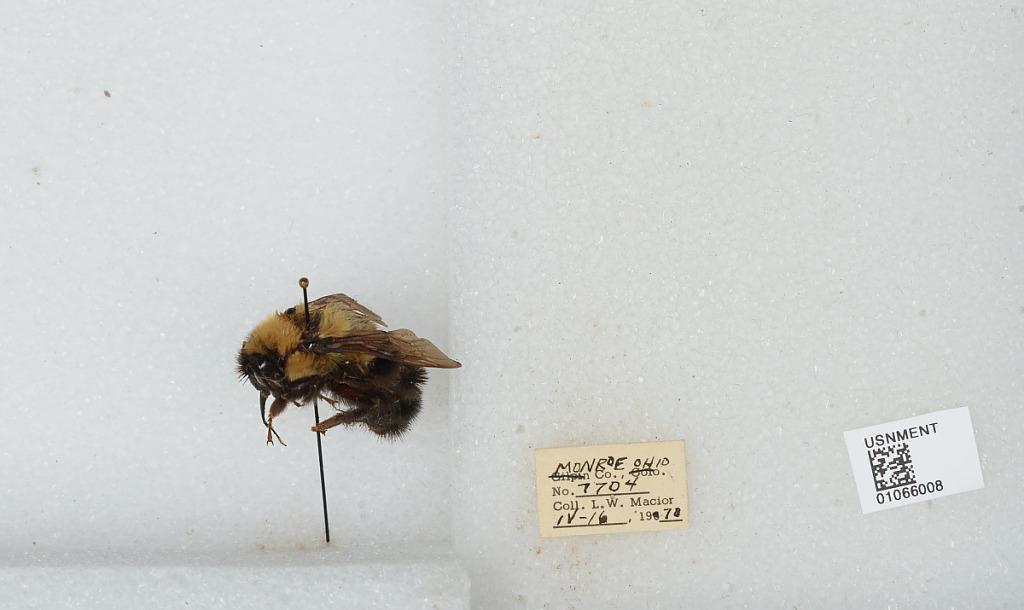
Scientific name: Bombus (Pyrobombus) bimaculatus Cresson
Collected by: L. Macior
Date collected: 1970-4-16
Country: United States
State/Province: Ohio
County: Monroe
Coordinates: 39.73, -81.08